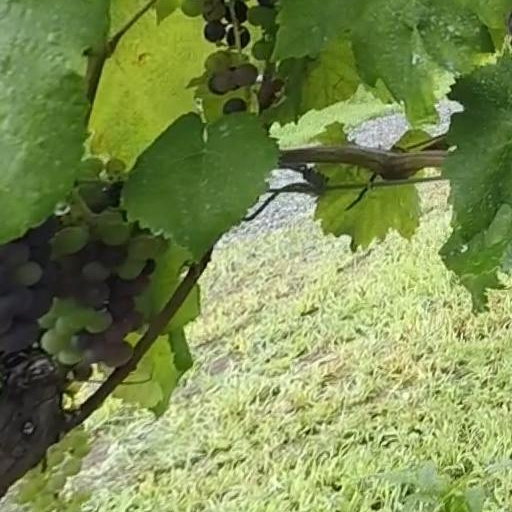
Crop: grape